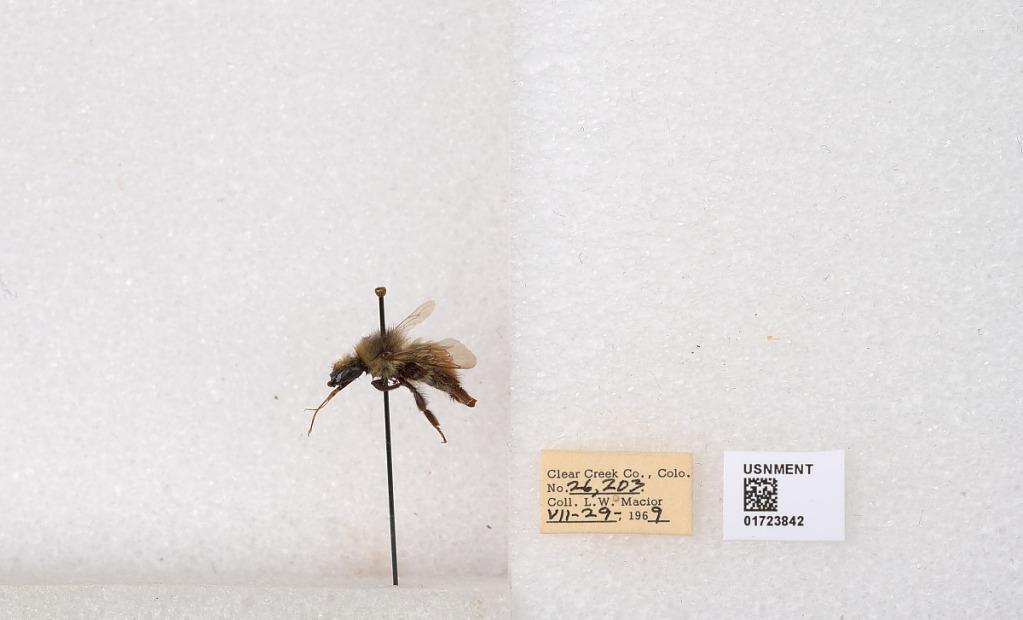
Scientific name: Bombus flavifrons Cresson
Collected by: L. Macior
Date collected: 1969-7-29
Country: United States
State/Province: Colorado
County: Clear Creek
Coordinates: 39.6891, -105.644